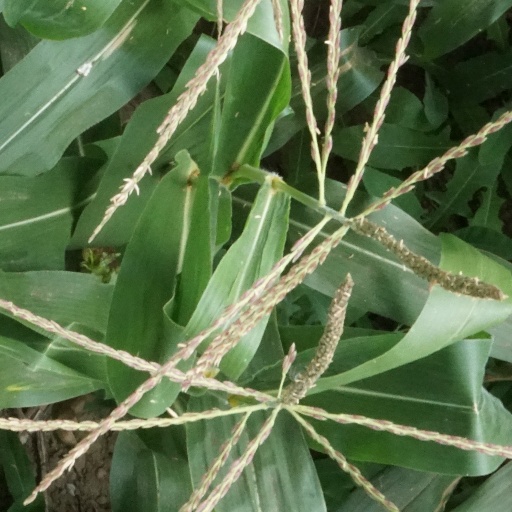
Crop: maize; corn